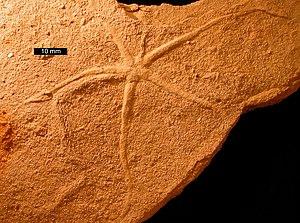
Les Ophiures sont une classe d'Échinodermes proche des étoiles de mer. Elles se nourrissent principalement de jeunes mollusques, d'annélides et de divers débris. Leurs cinq bras sont fins, le disque central est bien individualisé et elles ne possèdent pas d'anus.